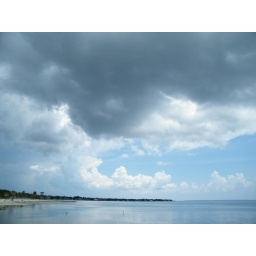
typical summertime weather ... rain clouds over land, blue sky over water